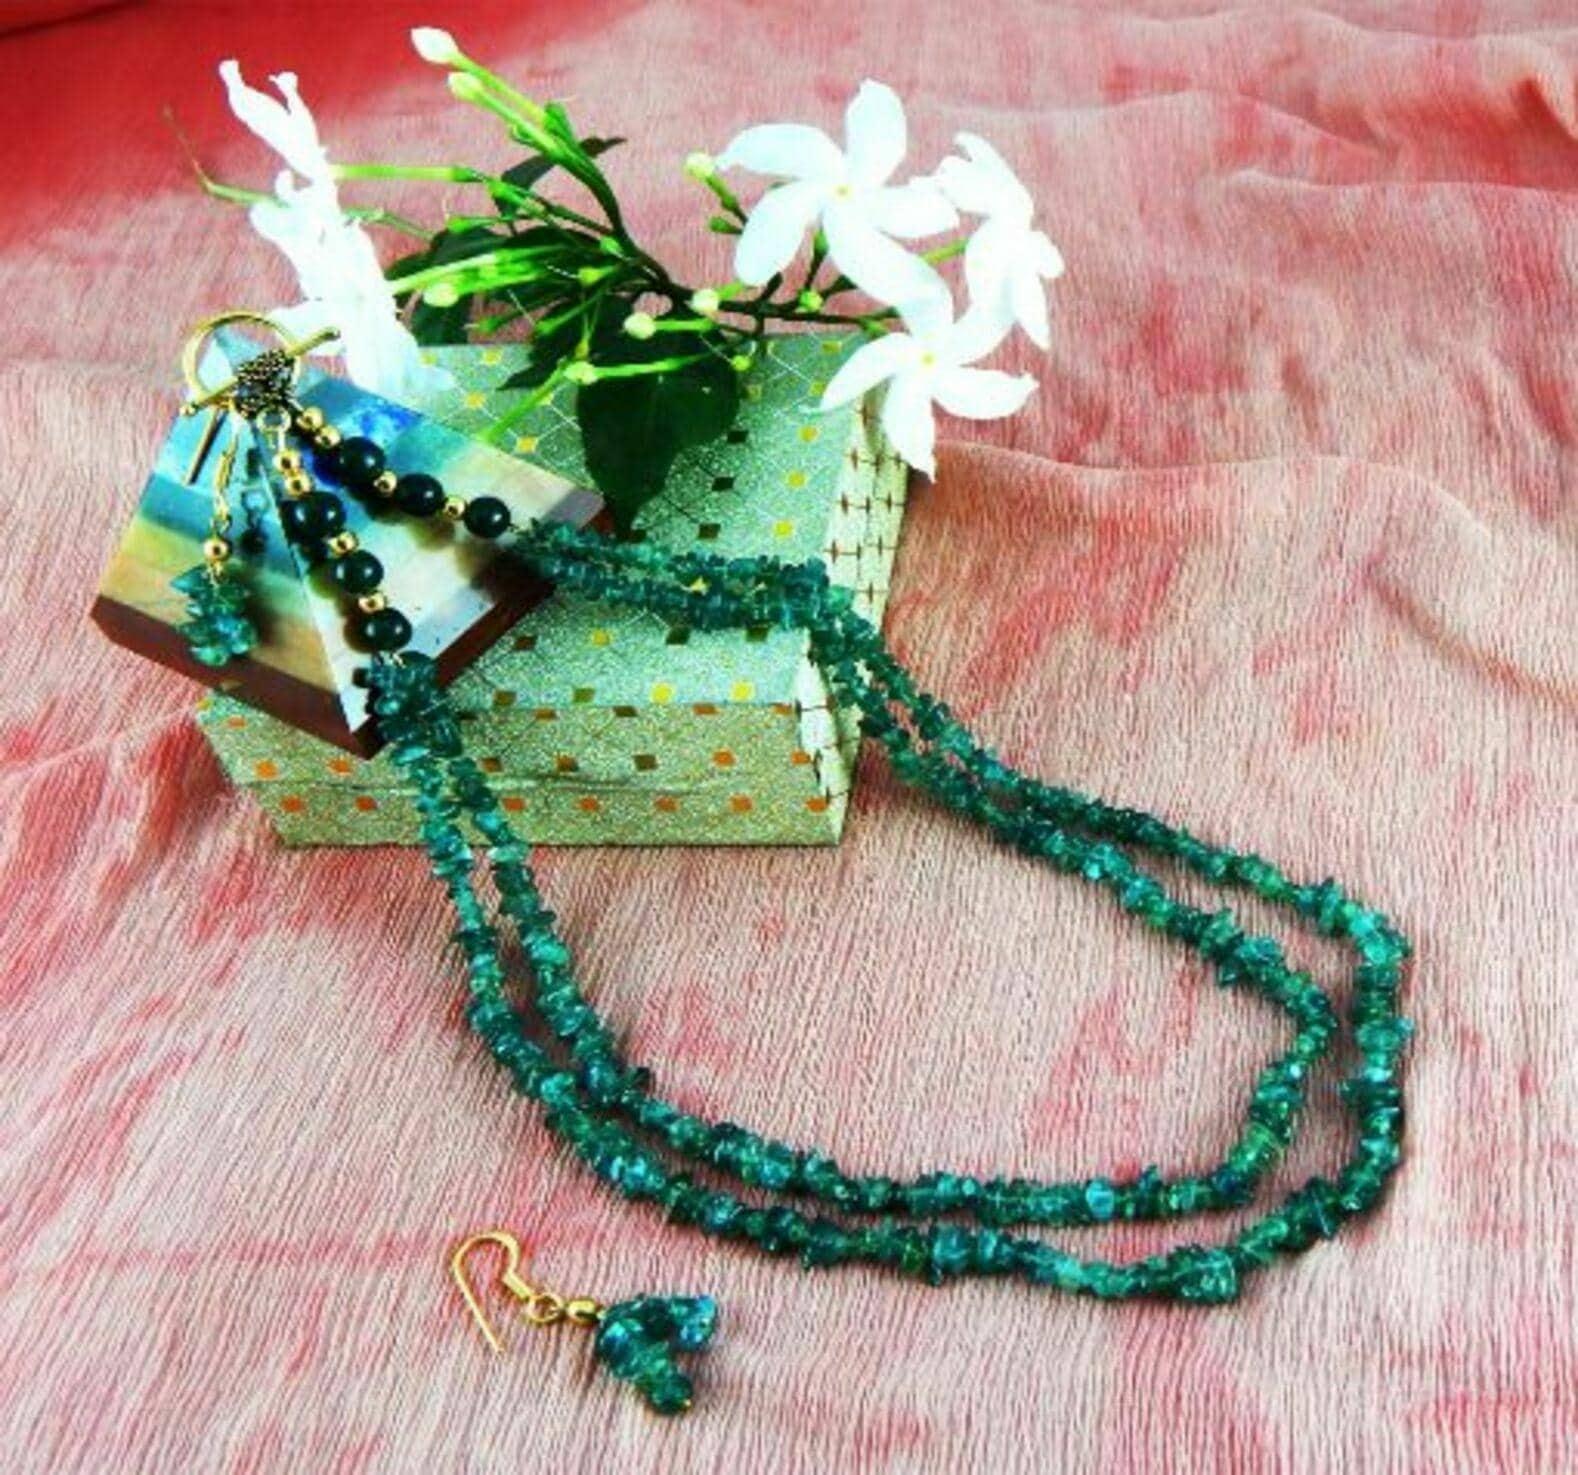
JAYA VISION ENTERPRISES Gemstone Green aventurian Chips Necklace
Type: Necklaces
Brand: JAYA VISION ENTERPRISES
Price: Rs. 495
JAYA VISION ENTERPRISES Gemstone Green aventurian Chips Necklace